Ramsey Glacier

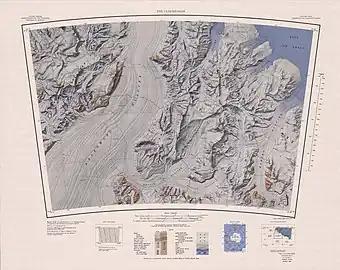
Ramsey Glacier to the east of the map

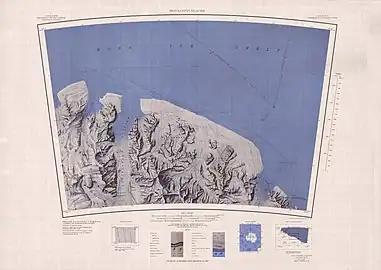
Mouth of Ramsey Glacier to the west, joined by Ericson Glacier.

A tributary glacier, long, flowing northeast between Sullivan Ridge and Fulgham Ridge to enter Ramsey Glacier.